They're a Weird Mob

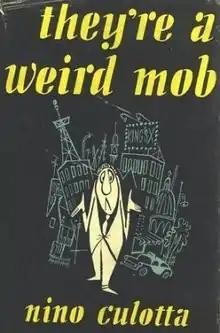
First edition (publ. Ure Smith)

They're a Weird Mob is a popular 1957 Australian comic novel written by John O'Grady under the pseudonym "Nino Culotta", the name of the main character of the book. The book was the first published novel by O'Grady, with an initial print run of 6,000 hardback copies. In less than six months, the book had been reprinted eight times and sold 74,000 copies. In the first year of publication, over 130,000 copies were sold. By the time of O'Grady's death in 1981, "They're A Weird Mob" was in its forty-seventh impression, with sales approaching the one million mark. Published by Ure Smith, the manuscript had been earlier rejected by publisher Angus & Robertson, and is reputedly the result of a ten pound bet between O'Grady and his brother, novelist Frank O'Grady.